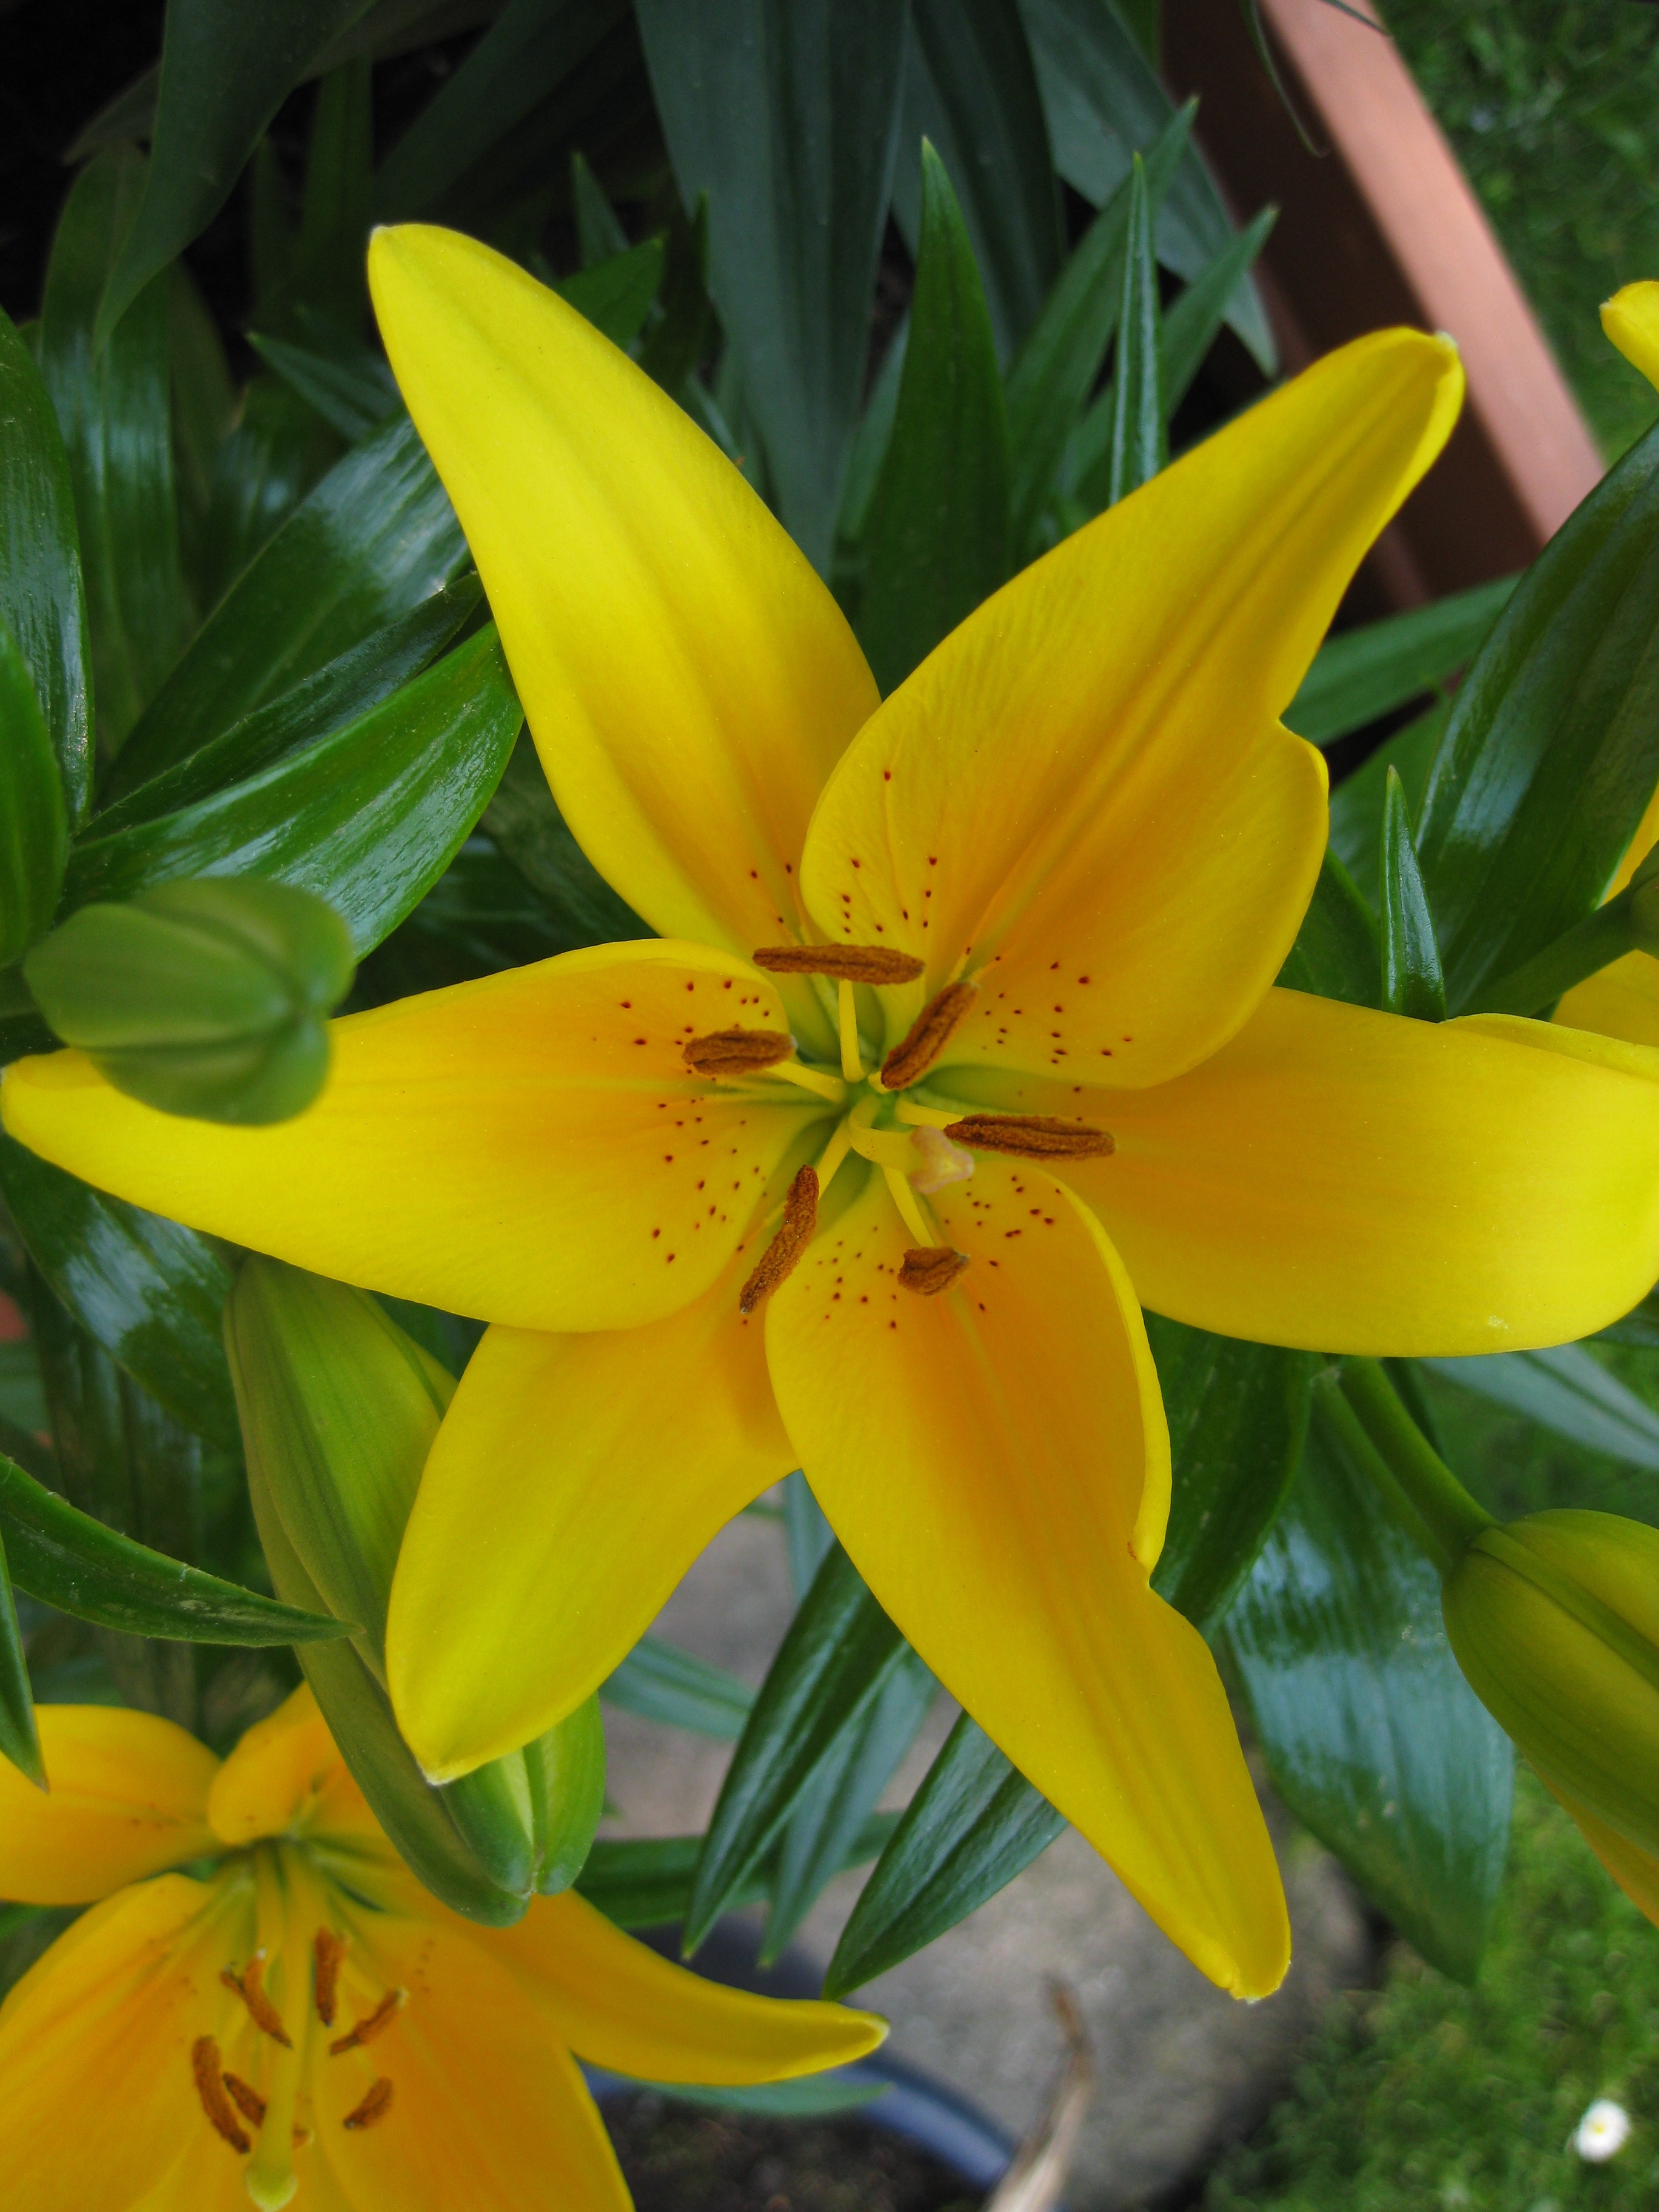
nature, plant, flower, petal, spring, botany, yellow, flora, lily, daylily, macro photography, flowering plant, land plant